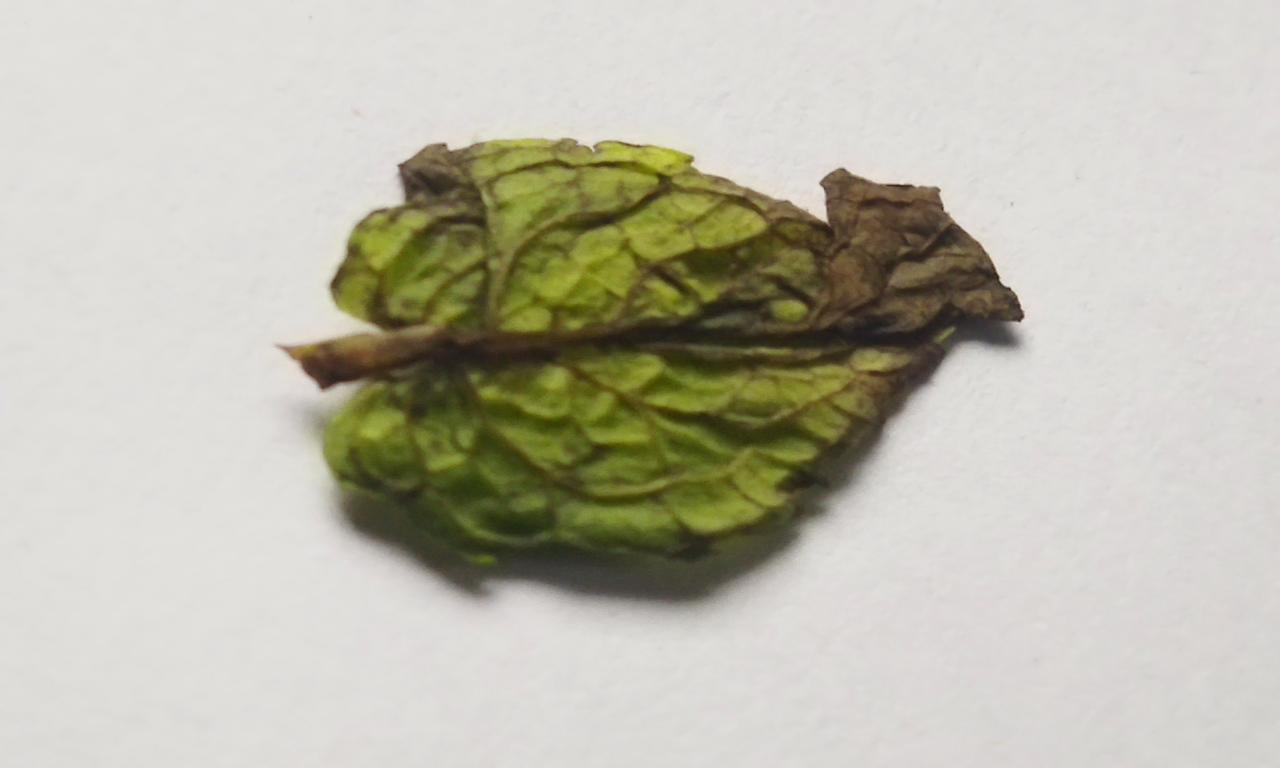
Label: Spoiled